New York State Route 28N

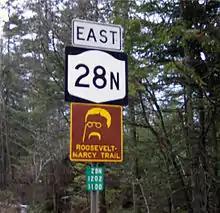
Four signs are mounted on a pole. From top to bottom, they are: the word "east", a NY 28N shield, a yellow-on-brown sign with an outline of Theodore Roosevelt's face and the text "Roosevelt-Marcy Trail", and a reference marker for NY 28N.

Many of the earliest roads in the area crossed through Minerva. The first known road that reached the settlement was established in 1804, when land along a highway from St. Lawrence County to the town of Chester in Warren County was populated by the West family. Minerva was mainly limited to the vicinity of the old highway, but as more people settled along the road, the town began to grow. For a time, the town boasted several water-powered sawmills, and the highway was used to transport lumber. However, the lumber industry began to fail, and by 1840, the logging and lumber system had been replaced by crops. The town initiated river drives, which continued until 1950.